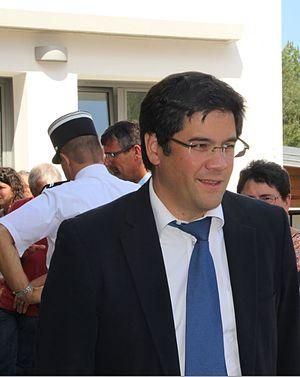
Gwenegan Bui
Gwenegan Bui, né le 27 juillet 1974 à Vitry-sur-Seine, est un homme politique français. Membre du Parti socialiste, il a été président du Mouvement des jeunes socialistes de 1999 à 2001.